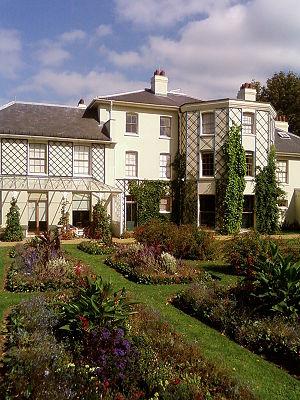
Il existe plus de 9 000 bâtiments classés Grade I et 20 000 bâtiments classés Grade II * en Angleterre. Cette page est une liste de ces bâtiments du borough londonien de Bromley.